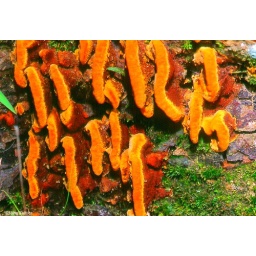
close-up of lichens against rock face